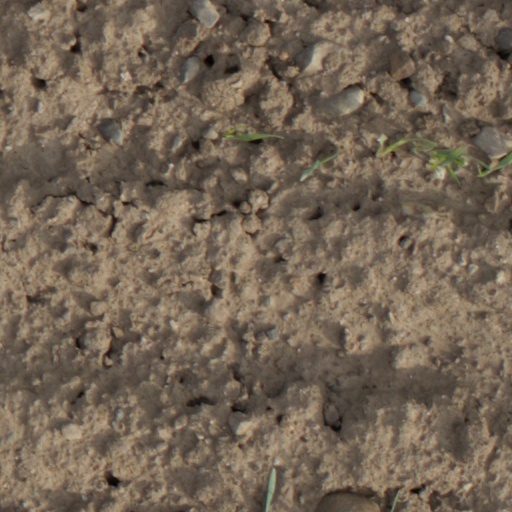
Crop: wheat